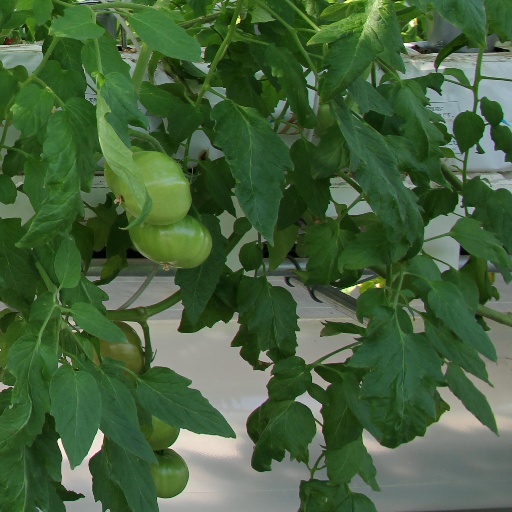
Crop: tomato